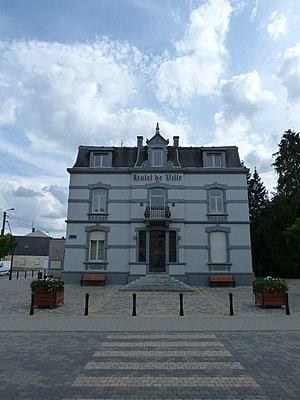
Hotel de ville de la commune d'aubange à Athus (vue de face 2012)
Athus est une localité et une section de la ville belge d'Aubange. Elle est située en Région wallonne, dans la province de Luxembourg, dans le Pays d'Arlon. On y parle le français et la langue vernaculaire traditionnelle est le luxembourgeois.